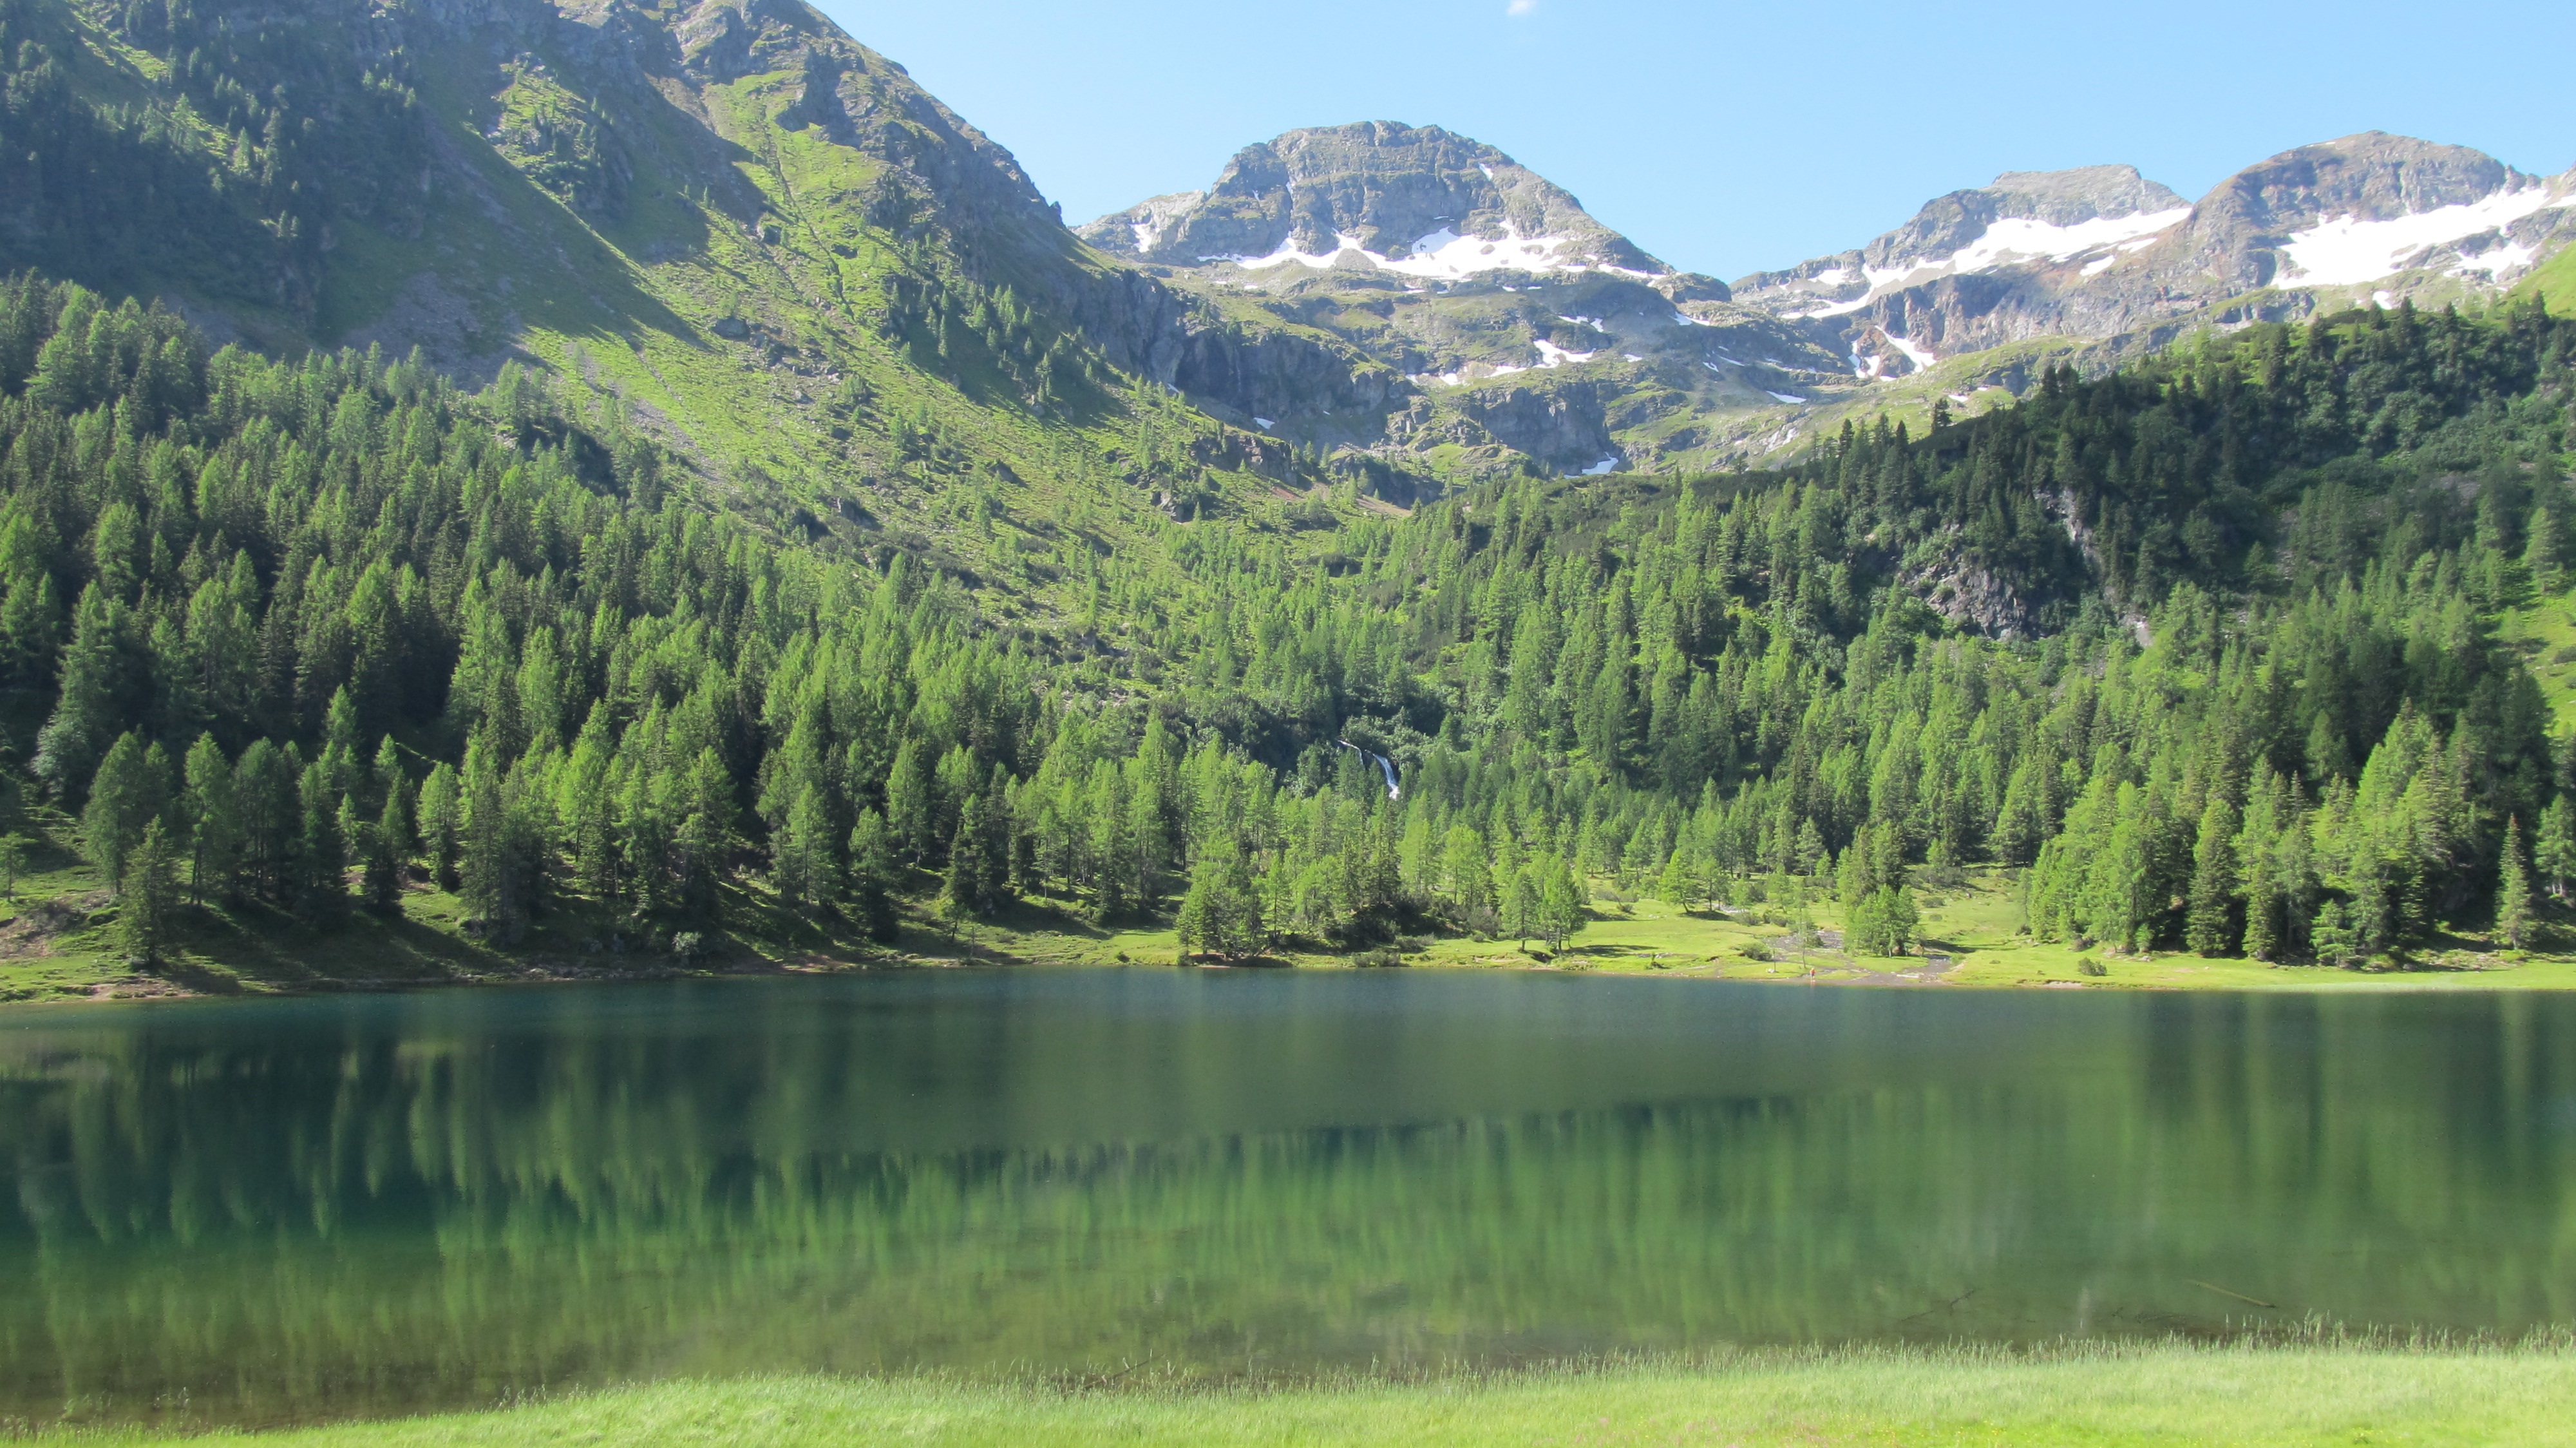
landscape, water, nature, forest, wilderness, mountain, sky, wood, meadow, lake, view, peak, valley, mountain range, summer, vacation, travel, idyllic, green, scenic, peaceful, holiday, fjord, reservoir, tourism, national park, summit, alps, plateau, beautiful, scene, fell, loch, ecosystem, tarn, nature reserve, mountainous landforms